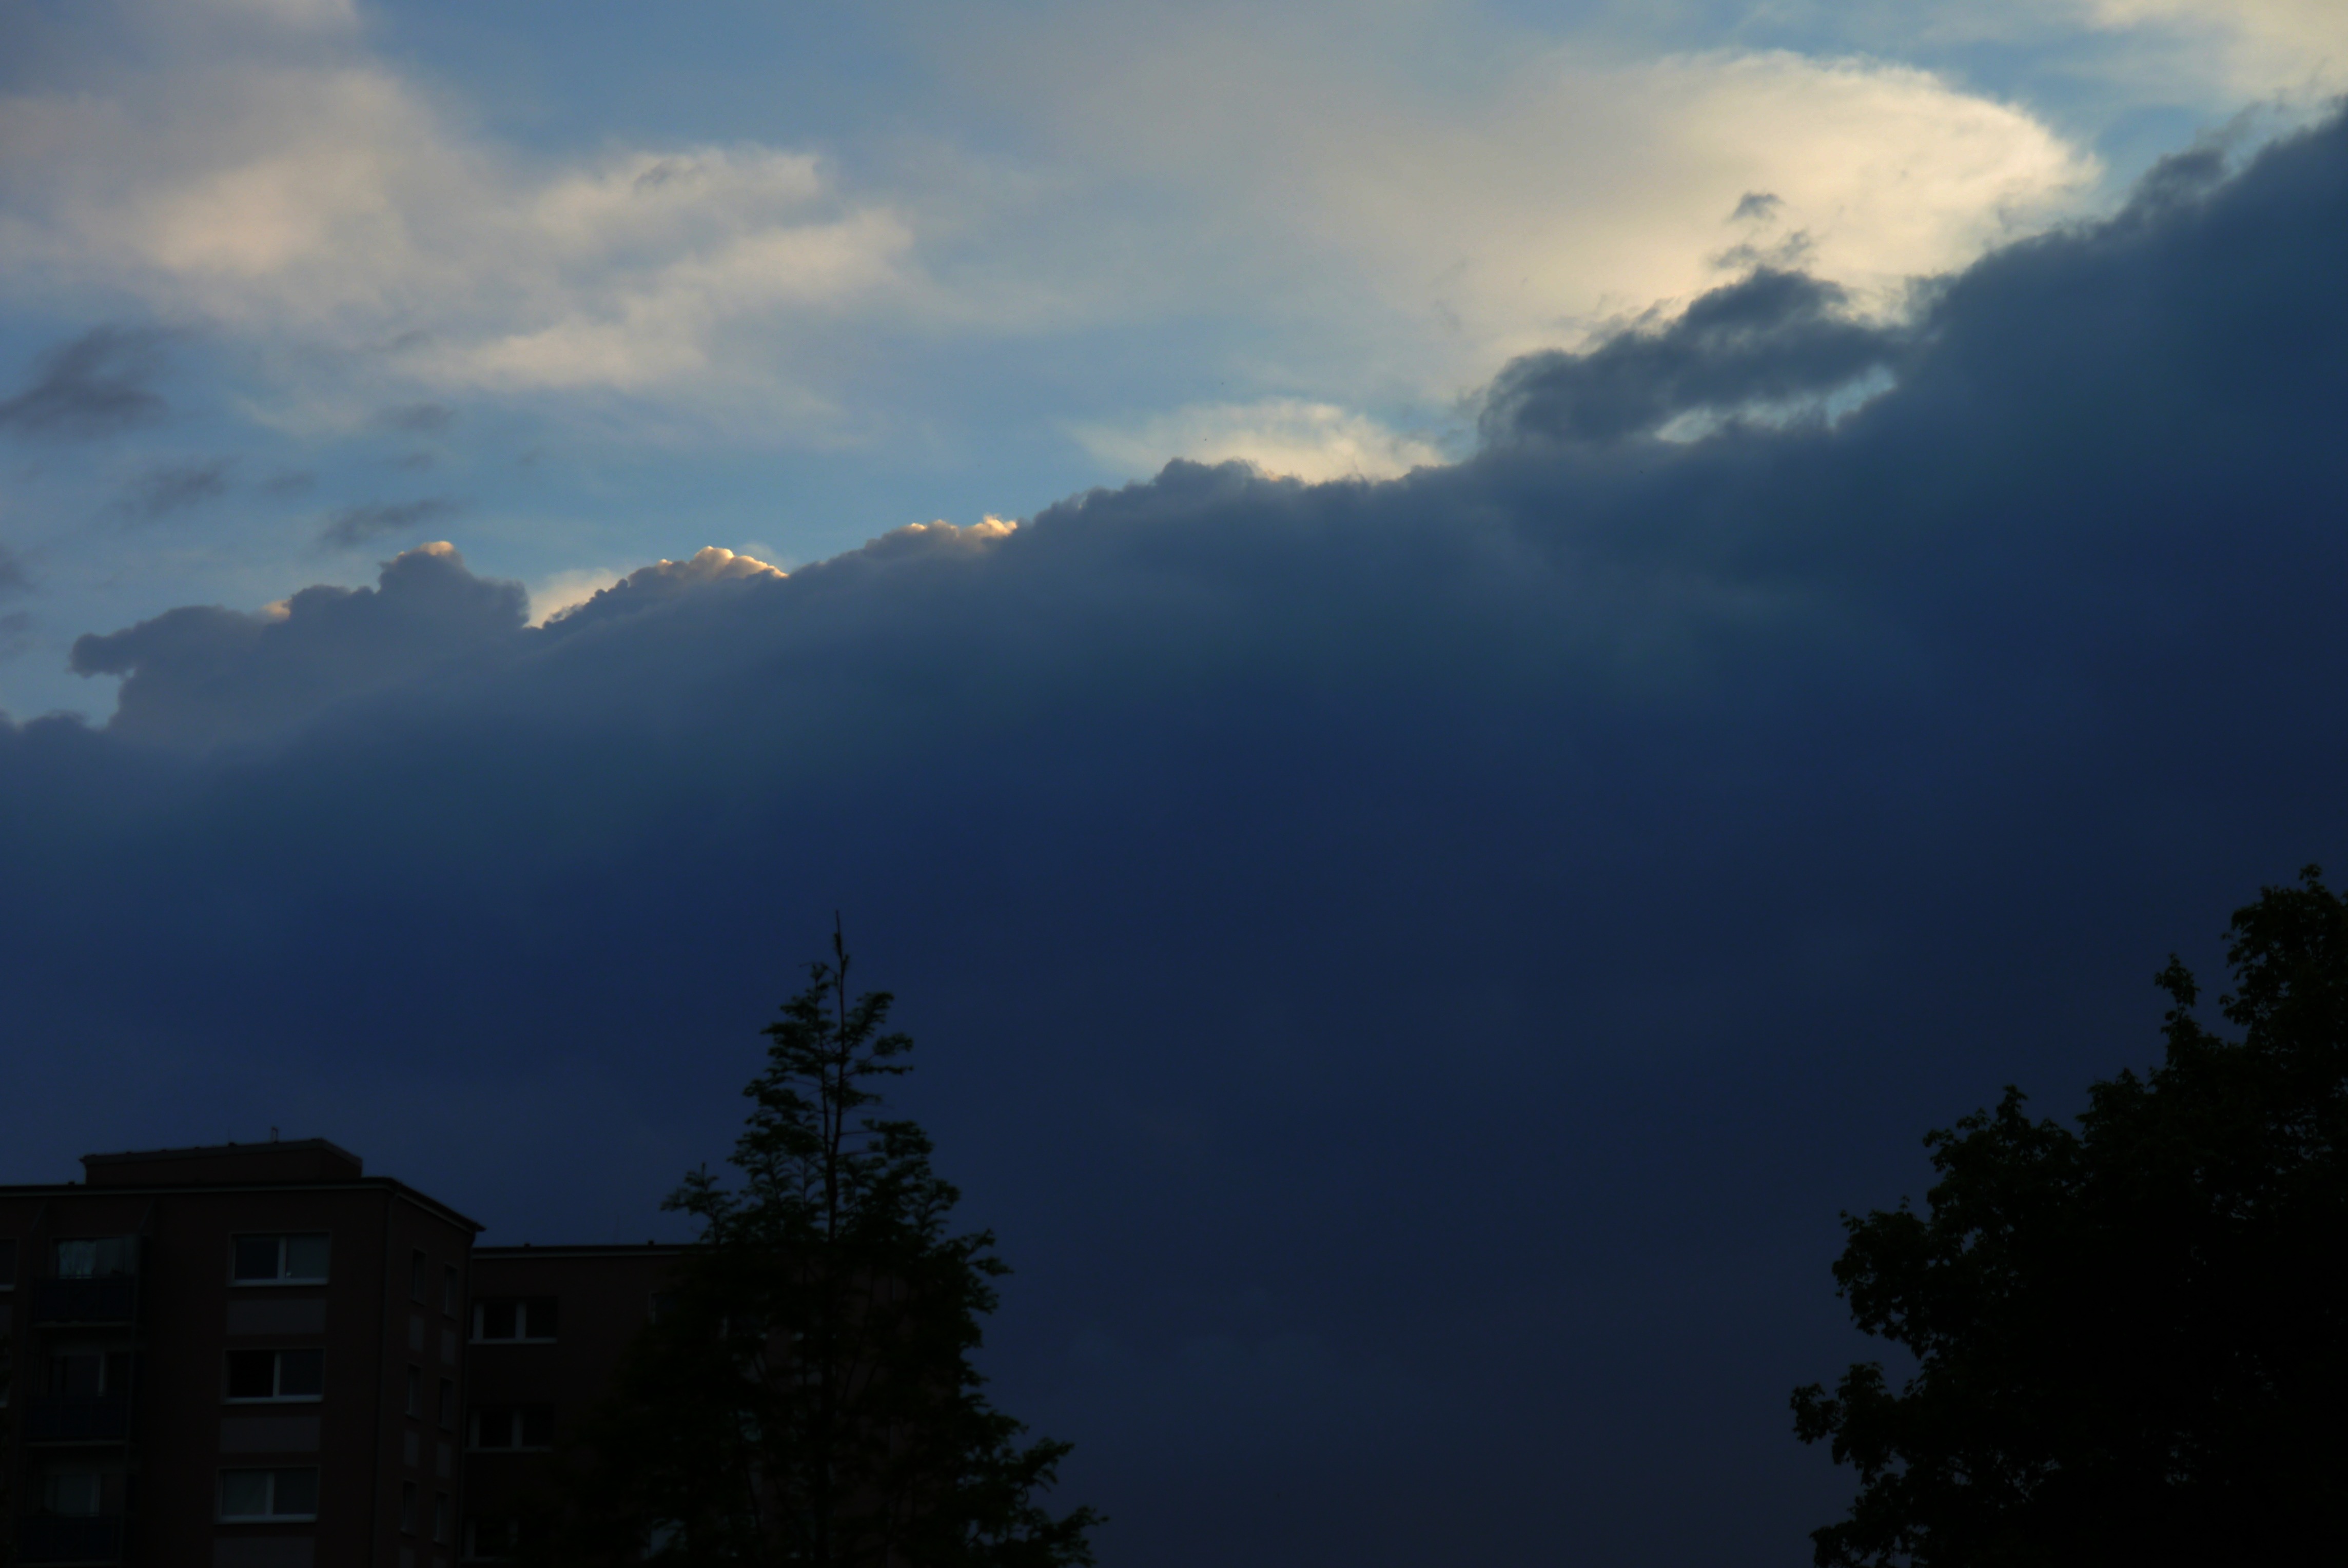
nature, horizon, mountain, cloud, sky, sunrise, sunset, sunlight, morning, rain, hill, dawn, atmosphere, urban, dusk, evening, weather, storm, darkness, swing, forward, meteorological phenomenon, atmospheric phenomenon